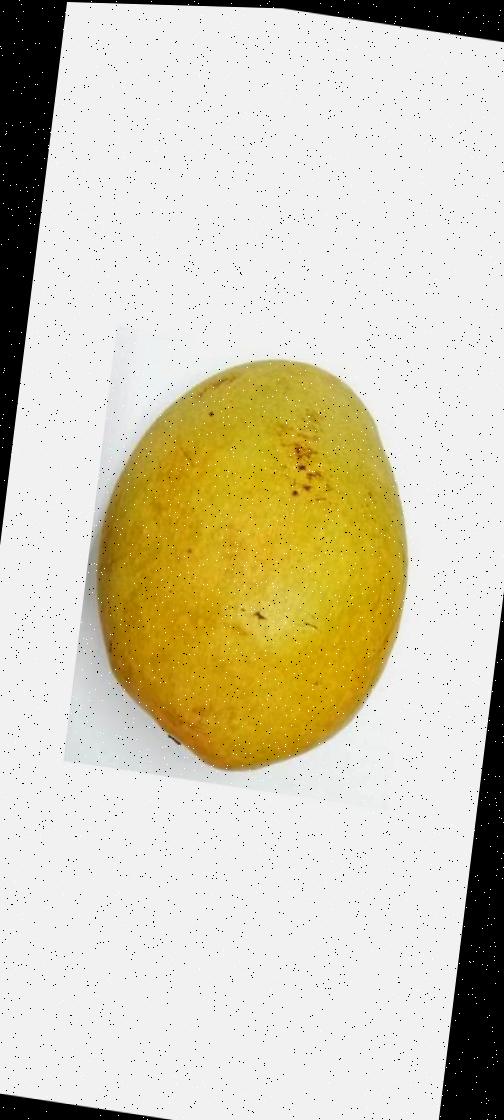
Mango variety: Bari-11